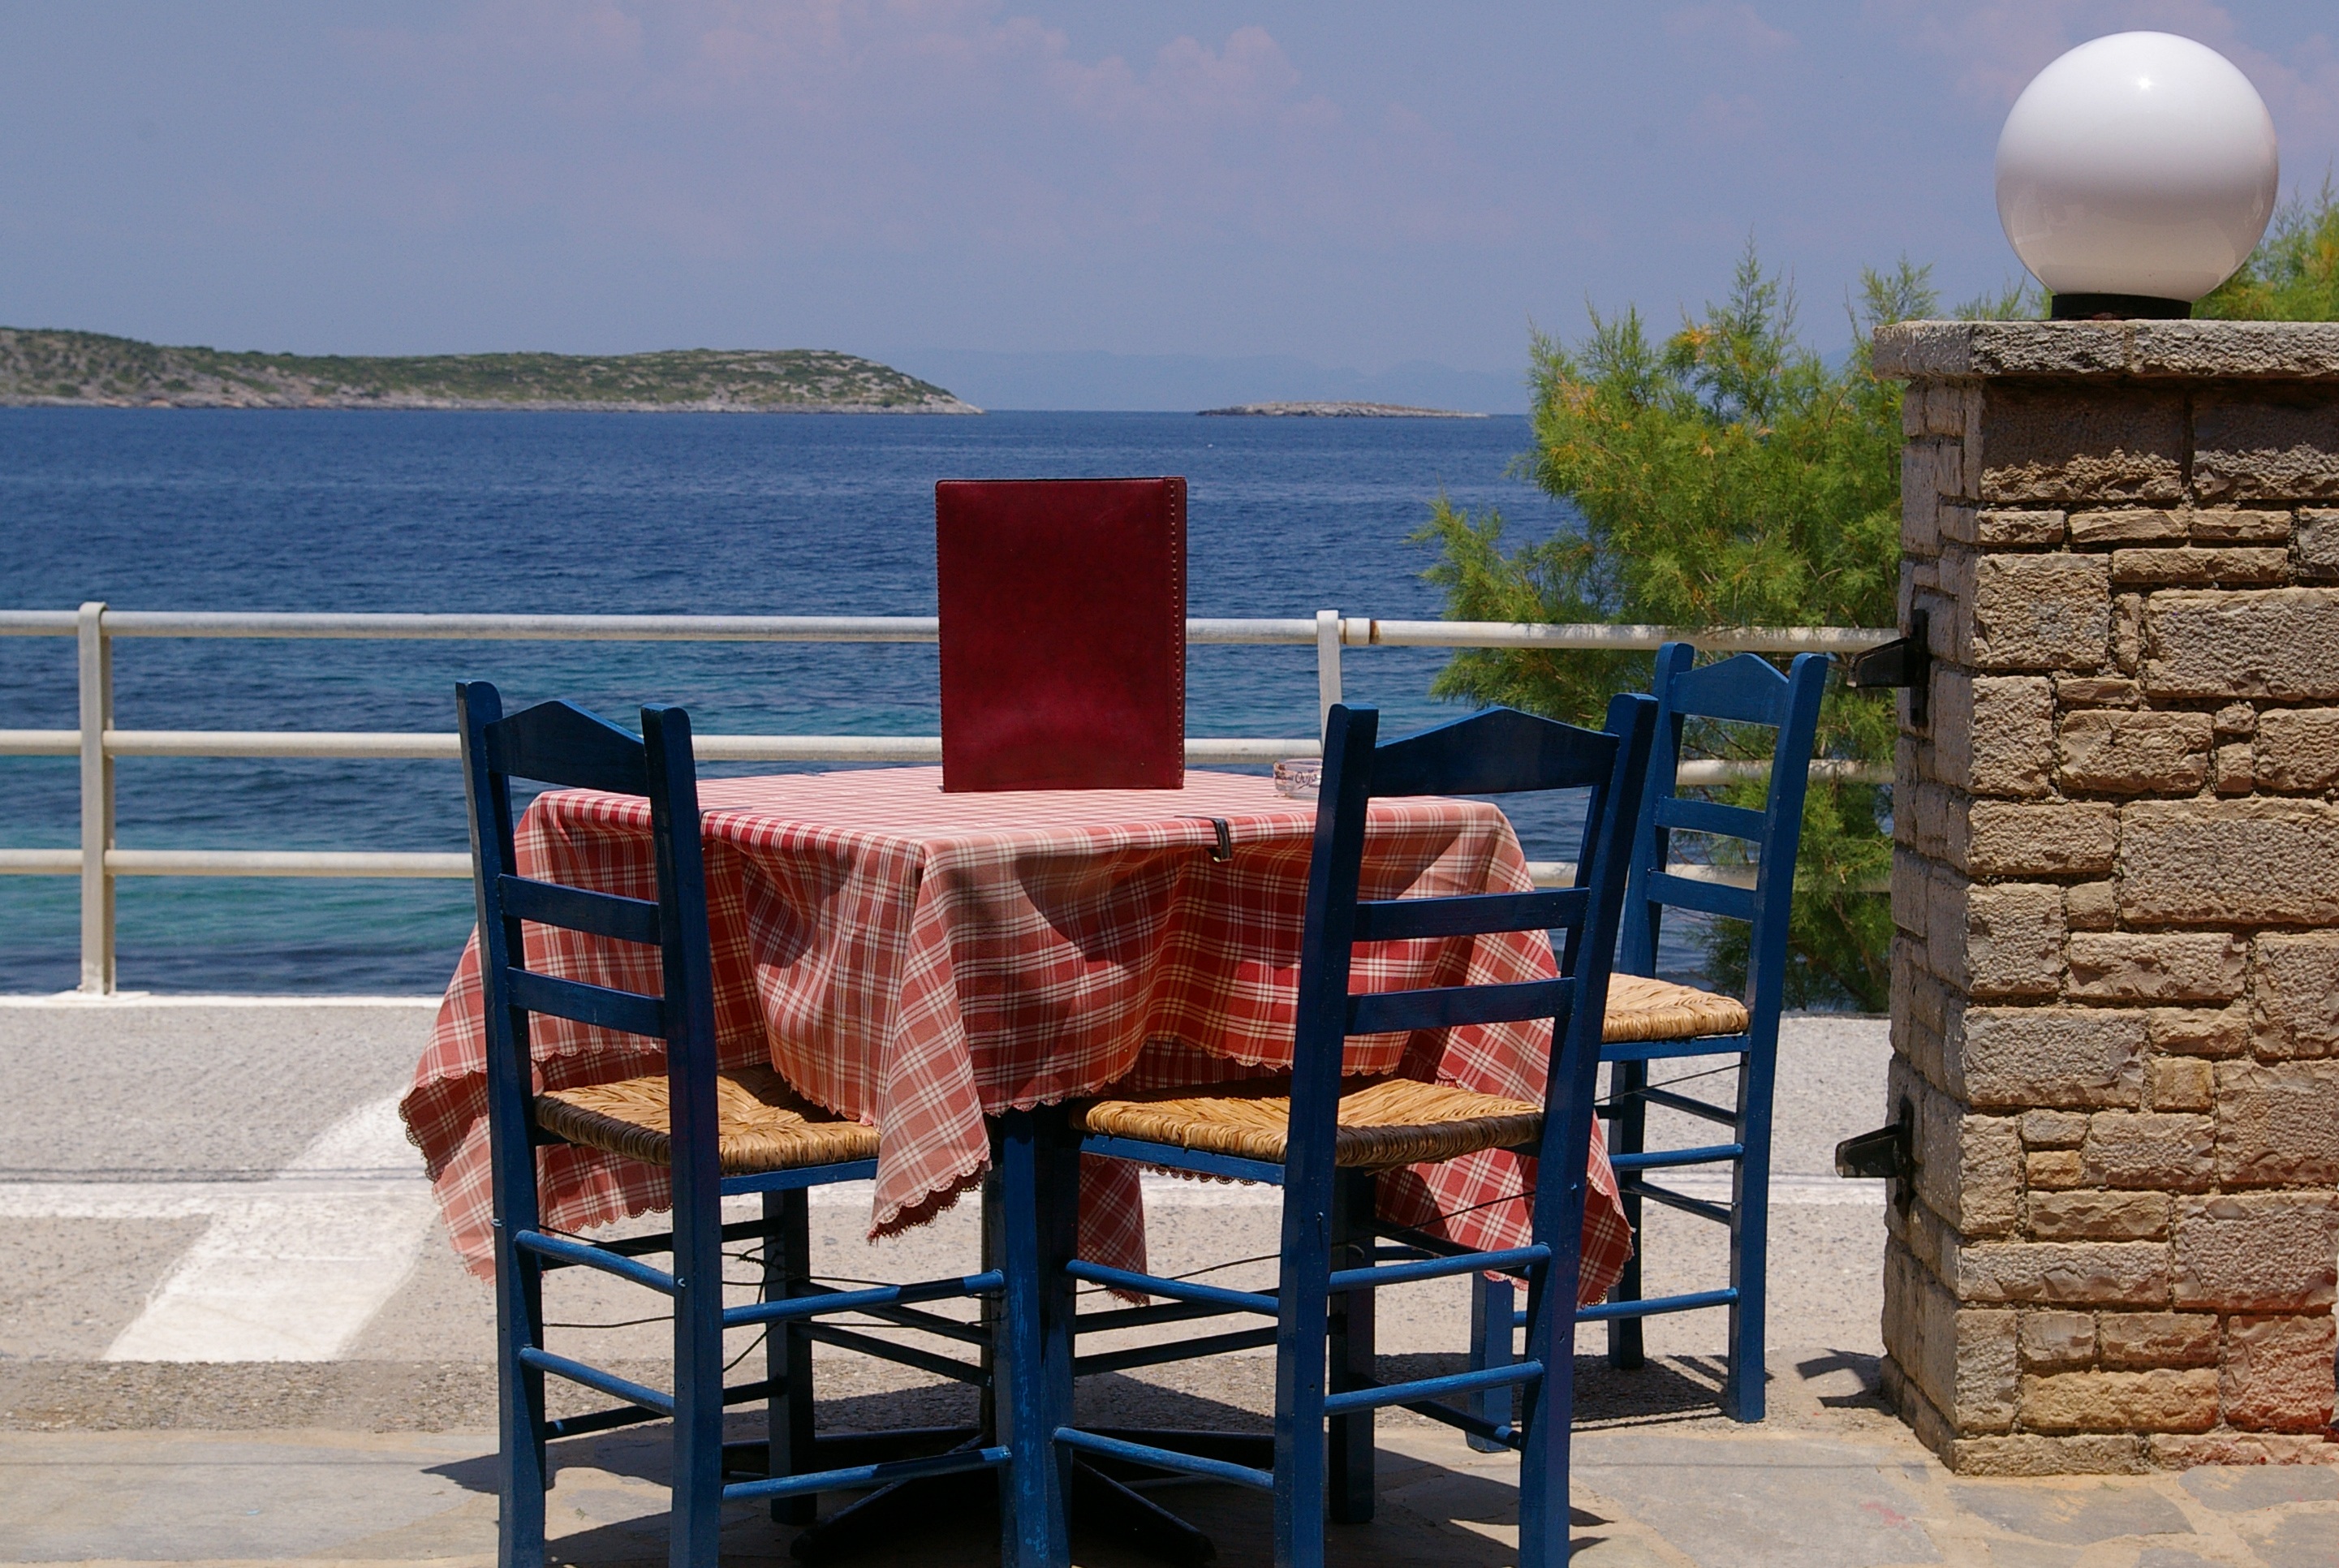
table, beach, landscape, sea, water, nature, sky, wood, chair, view, atmosphere, panorama, summer, vacation, greek, cottage, menu, holiday, furniture, tourism, tablecloth, greece, mood, tavern, greek island, samos, ball lamp